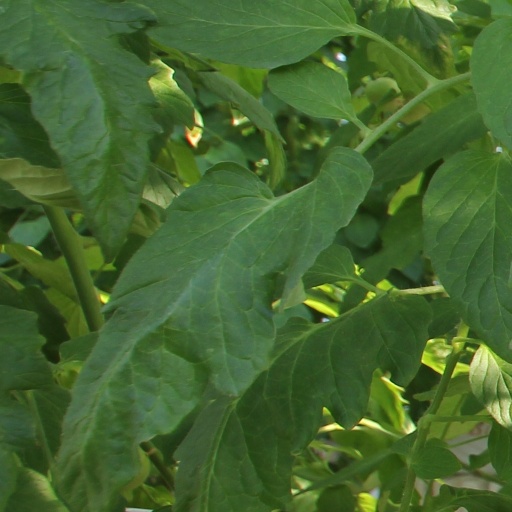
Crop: tomato